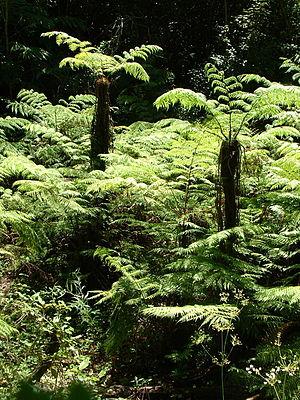
La forêt afrotempérée du sud est une sorte de forêt indigène sud-africaine haute, ombragée et multicouche. C'est le principal type de forêt dans la partie sud-ouest de l'Afrique du Sud, s'étendant naturellement de la péninsule du Cap à l'ouest, jusqu'à Port Elizabeth à l'est. Dans cette aire de répartition, il se produit généralement dans de petites poches forestières, entourées de fynbos.